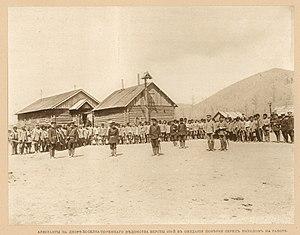
Le mot russe katorga, que l'on peut traduire par « bagne », désigne une partie du système de répression pénale de l'Empire russe. Les condamnés étaient envoyés dans des camps très éloignés, situés dans de vastes régions peu habitées de la Sibérie et de l'Extrême-Orient russe, où ils étaient contraints de travailler.